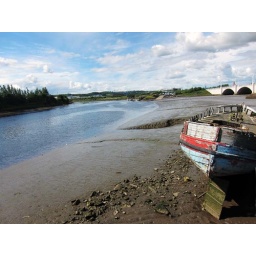
Old boat on River Tyne near Lemmington bridge uk